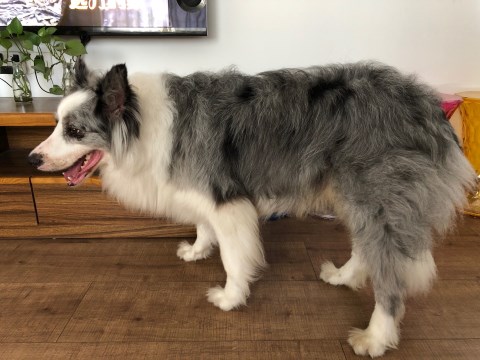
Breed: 2594-n000109-Border_collie